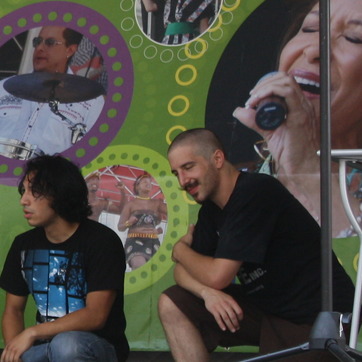
Material: skin